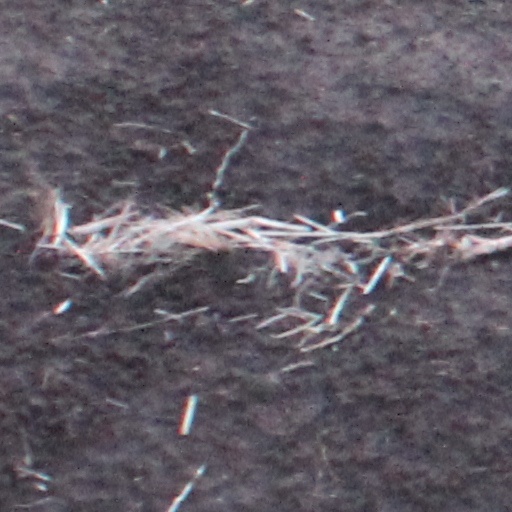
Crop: wheat